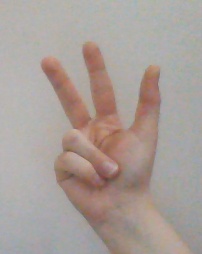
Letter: al